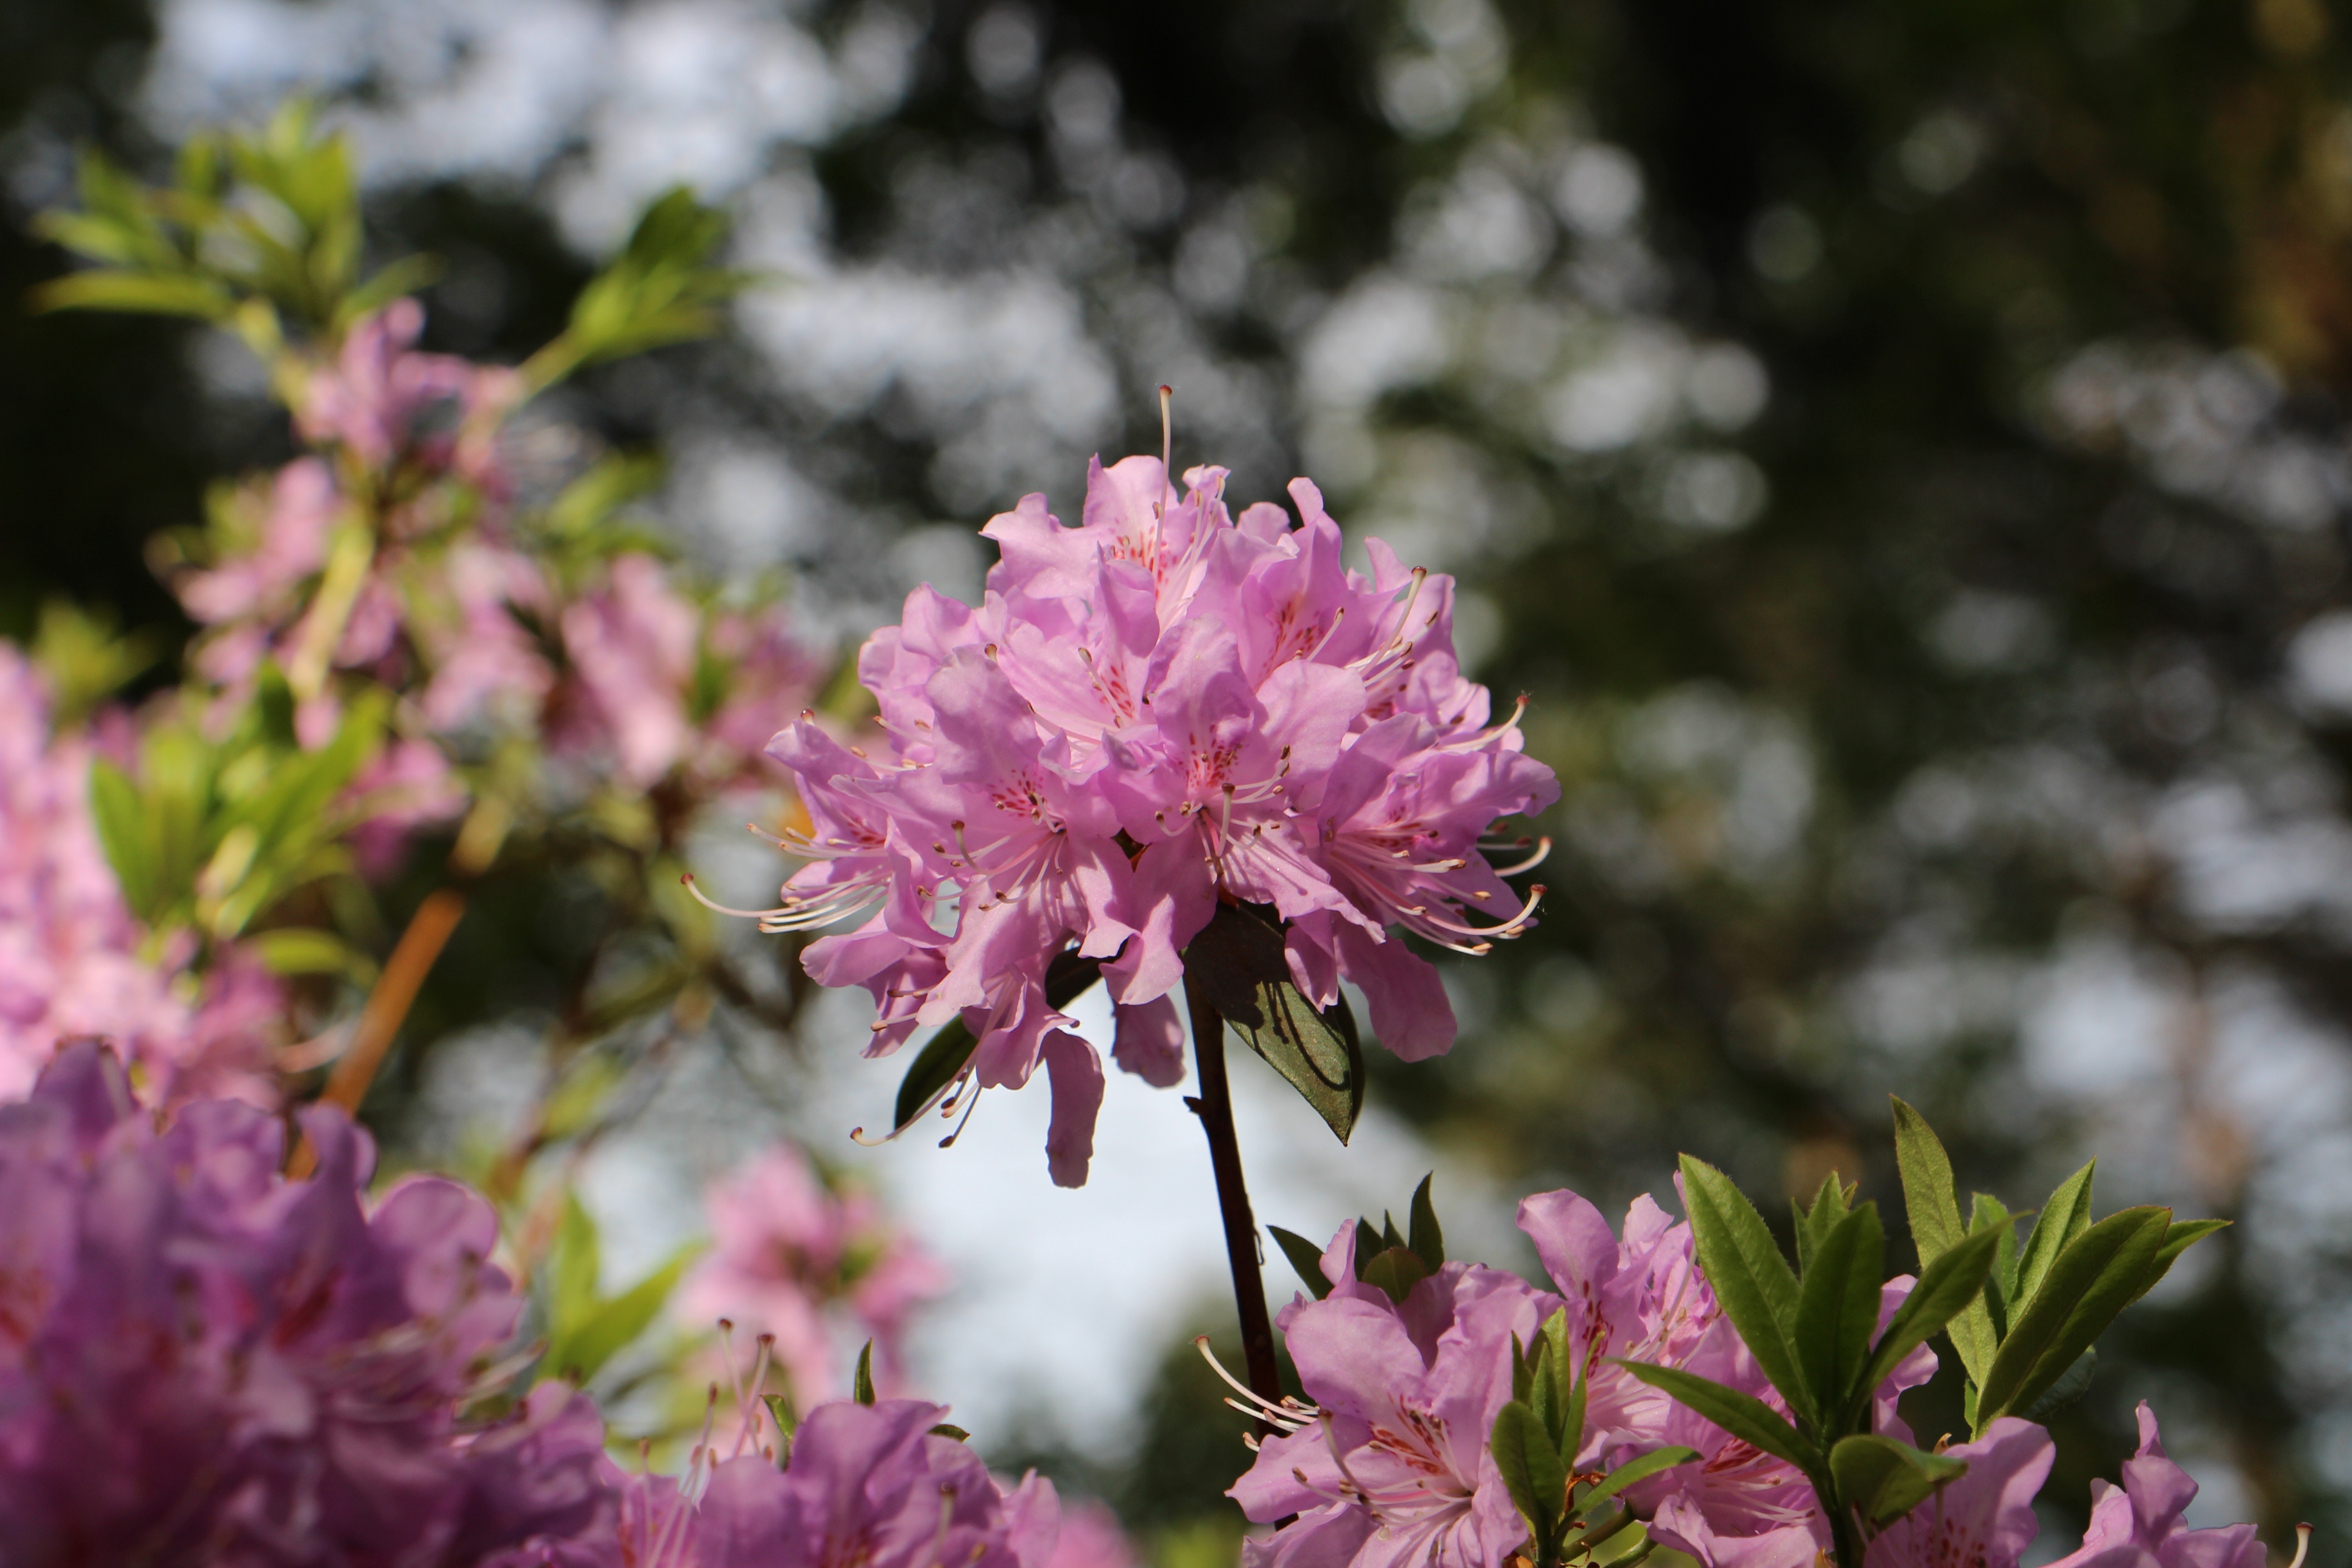
nature, blossom, plant, leaf, flower, purple, petal, bloom, color, botany, pink, flora, wildflower, flowers, shrub, rhododendron, beautiful, macro photography, flowering plant, woody plant, land plant